Alford, Lincolnshire

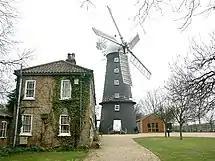
Windmill

Alford is known for its Grade I listed five-sailed windmill, a tower mill built in 1837 by Sam Oxley, an Alford millwright. In its heyday, it ground 4-5 tons of corn a day. It ceased to operate in 1955, but after two years' idle, it was restored to full working order in 1957 and is used commercially to produce stone-ground organic flour and cereal, as the only surviving windmill in the town of the three in 1932, each with a different number of sails (four, five and six). Other working windmills in the county remain at Lincoln, Heckington, Boston, Waltham, Kirton in Lindsey, Sibsey, Moulton, and Burgh le Marsh.